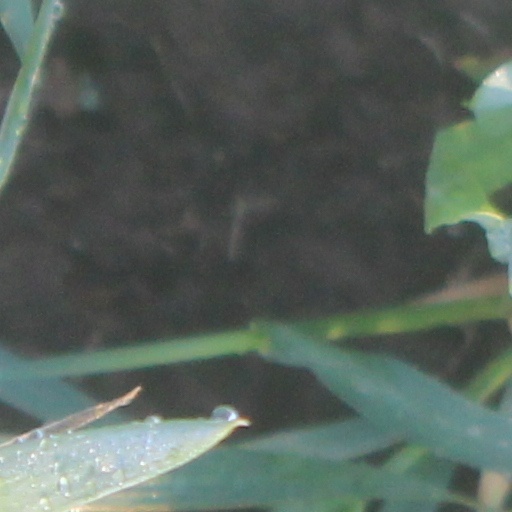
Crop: wheat